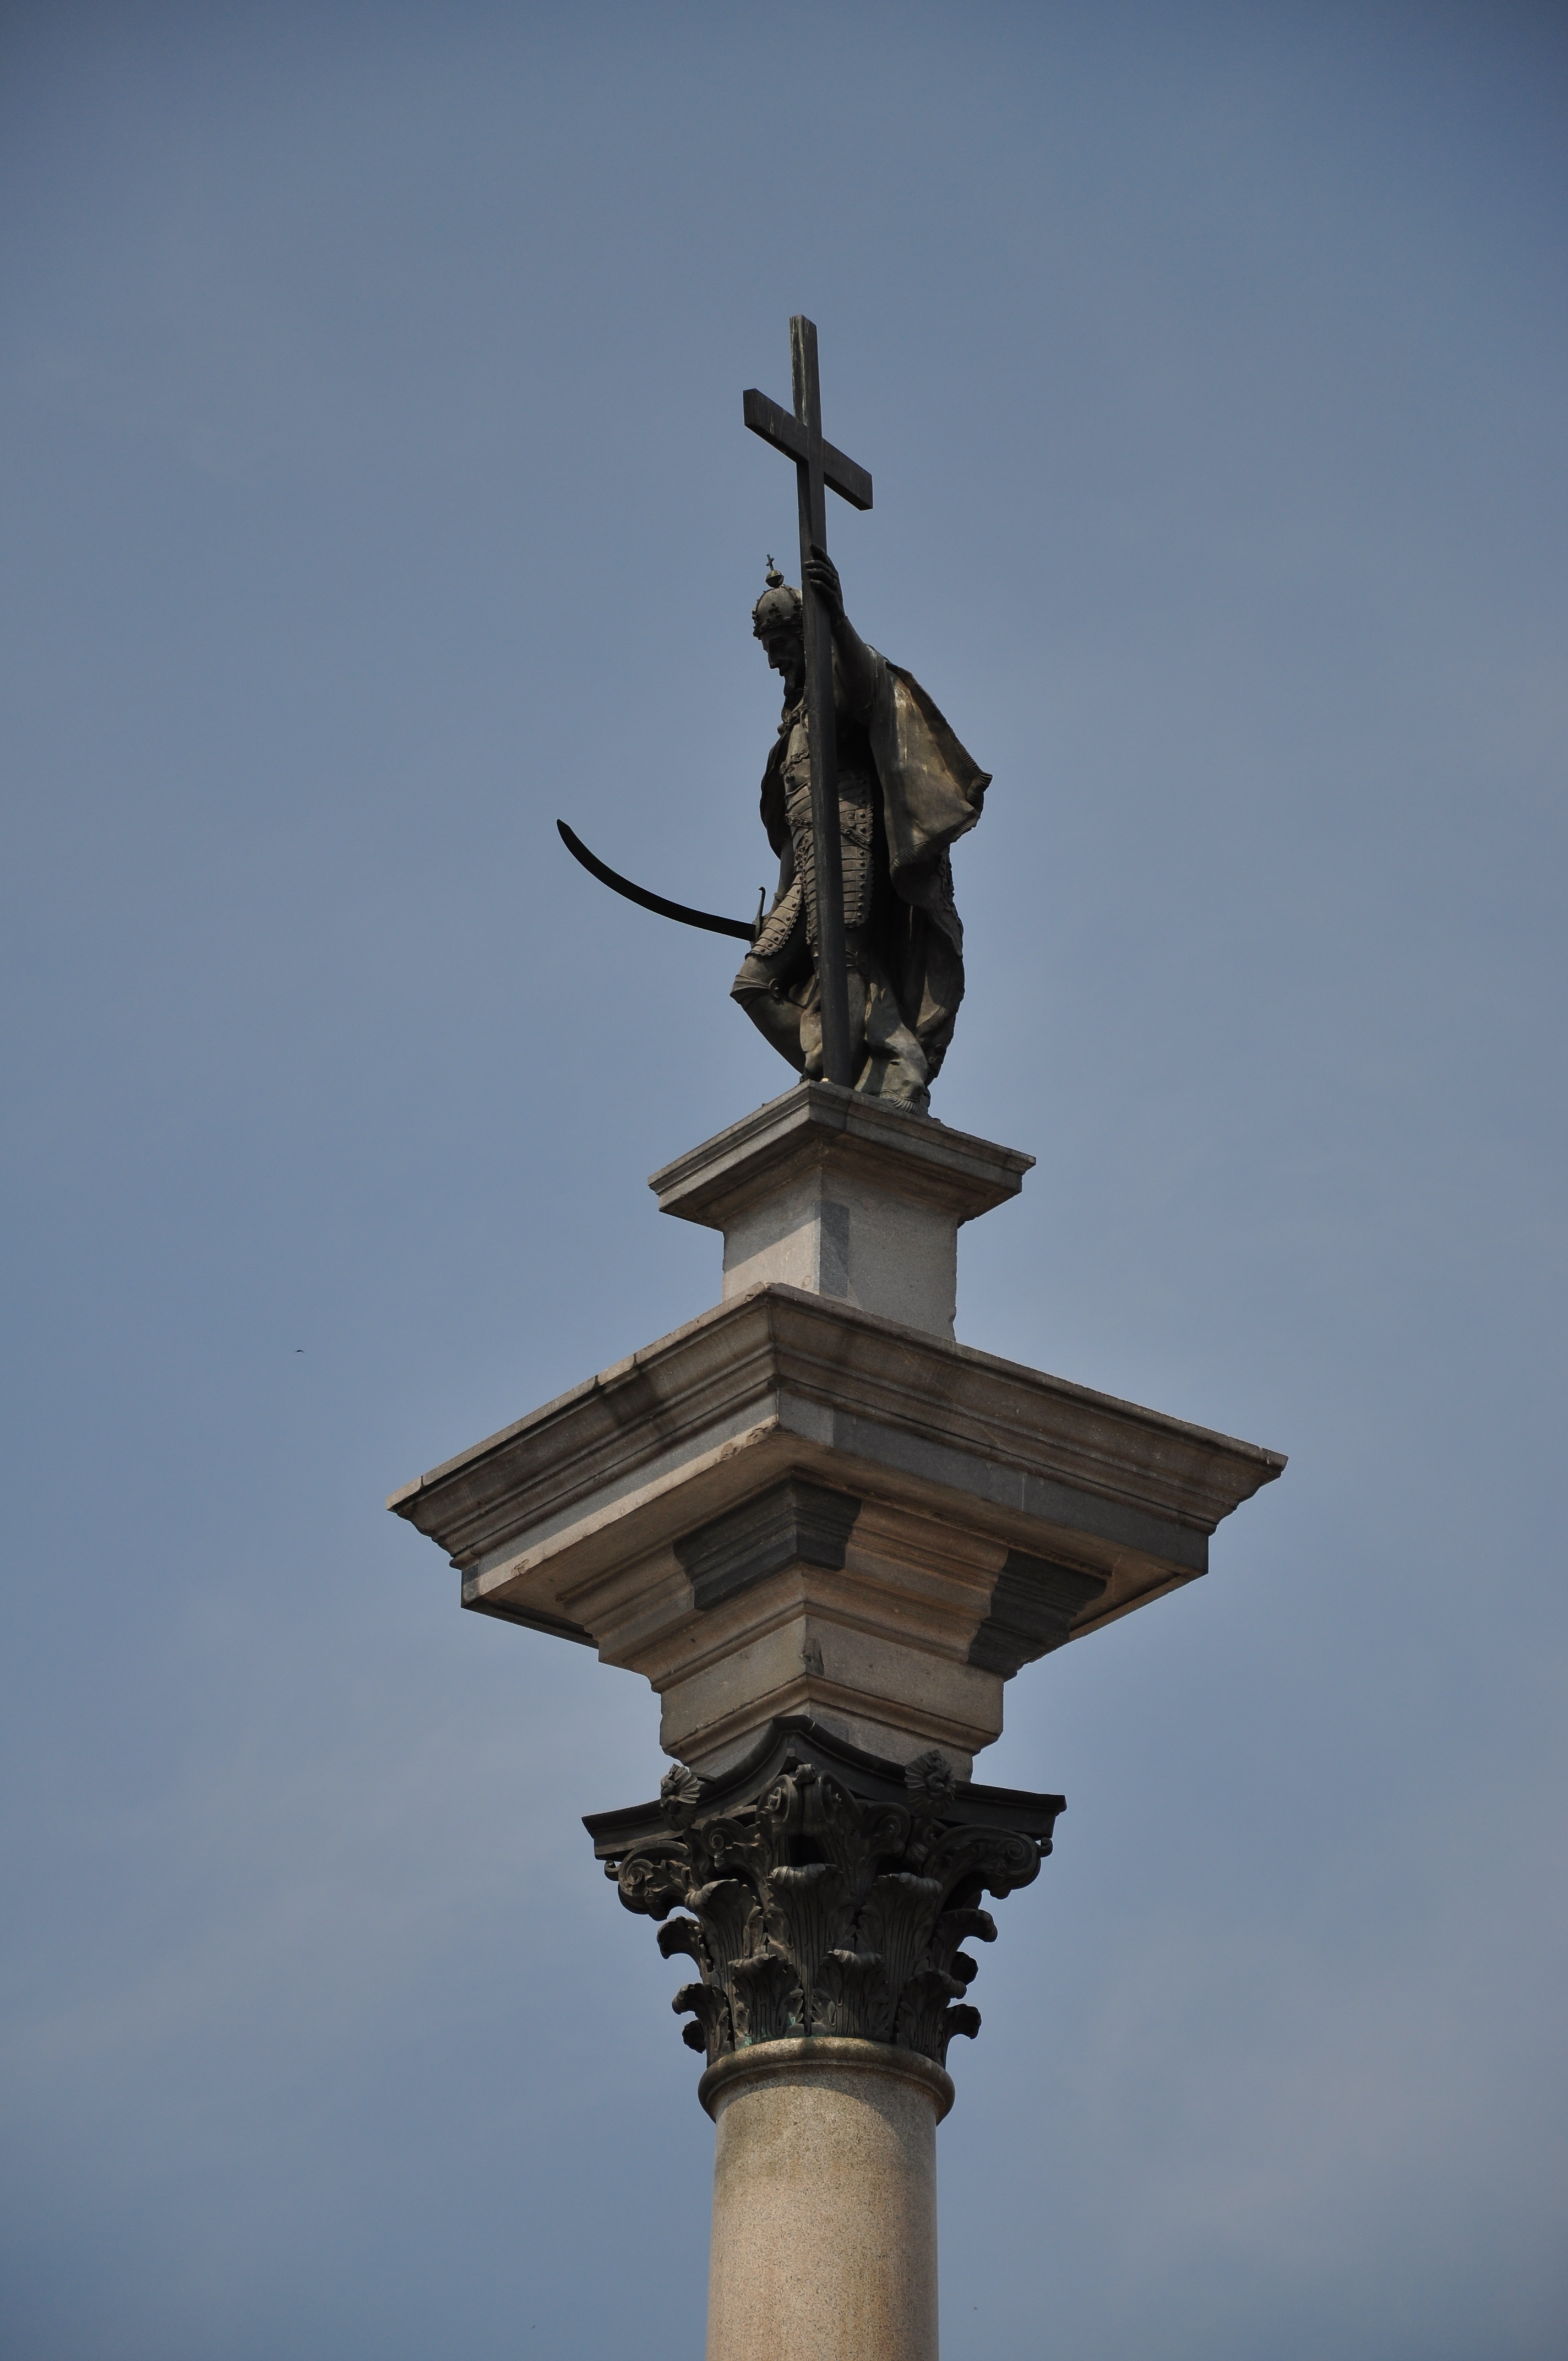
structure, monument, statue, column, tower, landmark, street light, tourism, lighting, sculpture, temple, spire, steeple, warsaw, sigismund's column